Anastasia Popova (journalist)

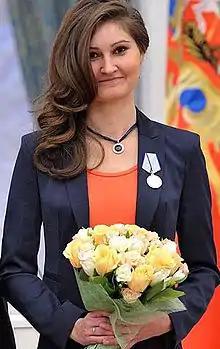

Anastasia Andreevna Popova (November 24, 1987, Moscow) is a Russian journalist who works for Russia-24. She directed a documentary "The Syrian Diary" about the war in Syria.